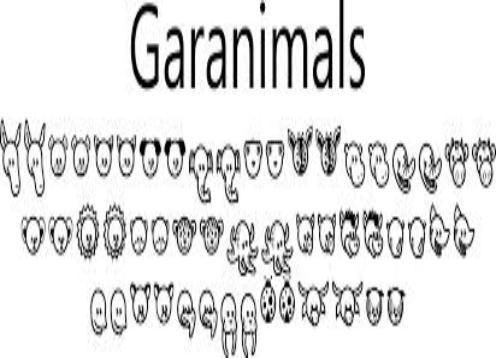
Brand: garanimals
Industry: Clothes